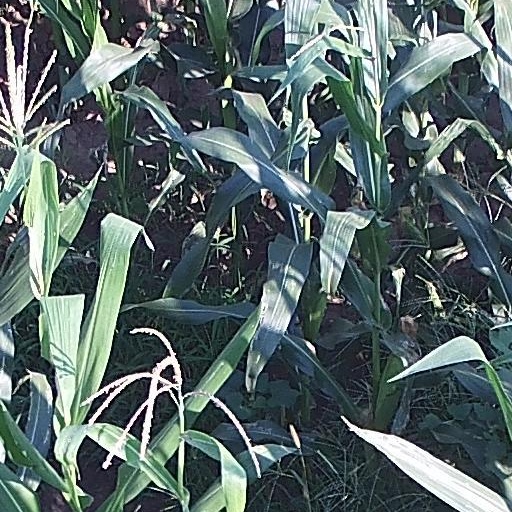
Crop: maize; corn